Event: Nepal Earthquake
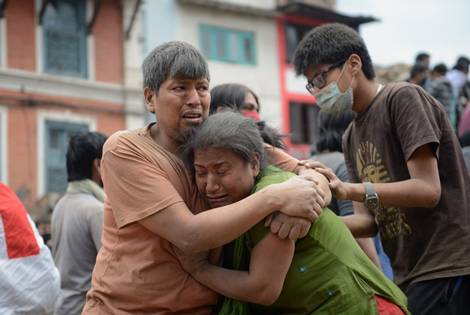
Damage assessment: no_damage